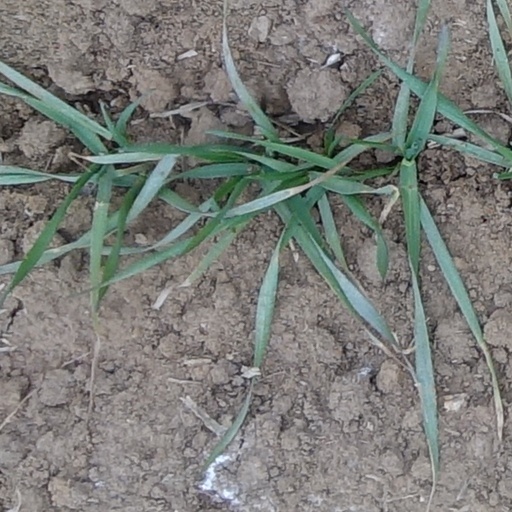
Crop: wheat